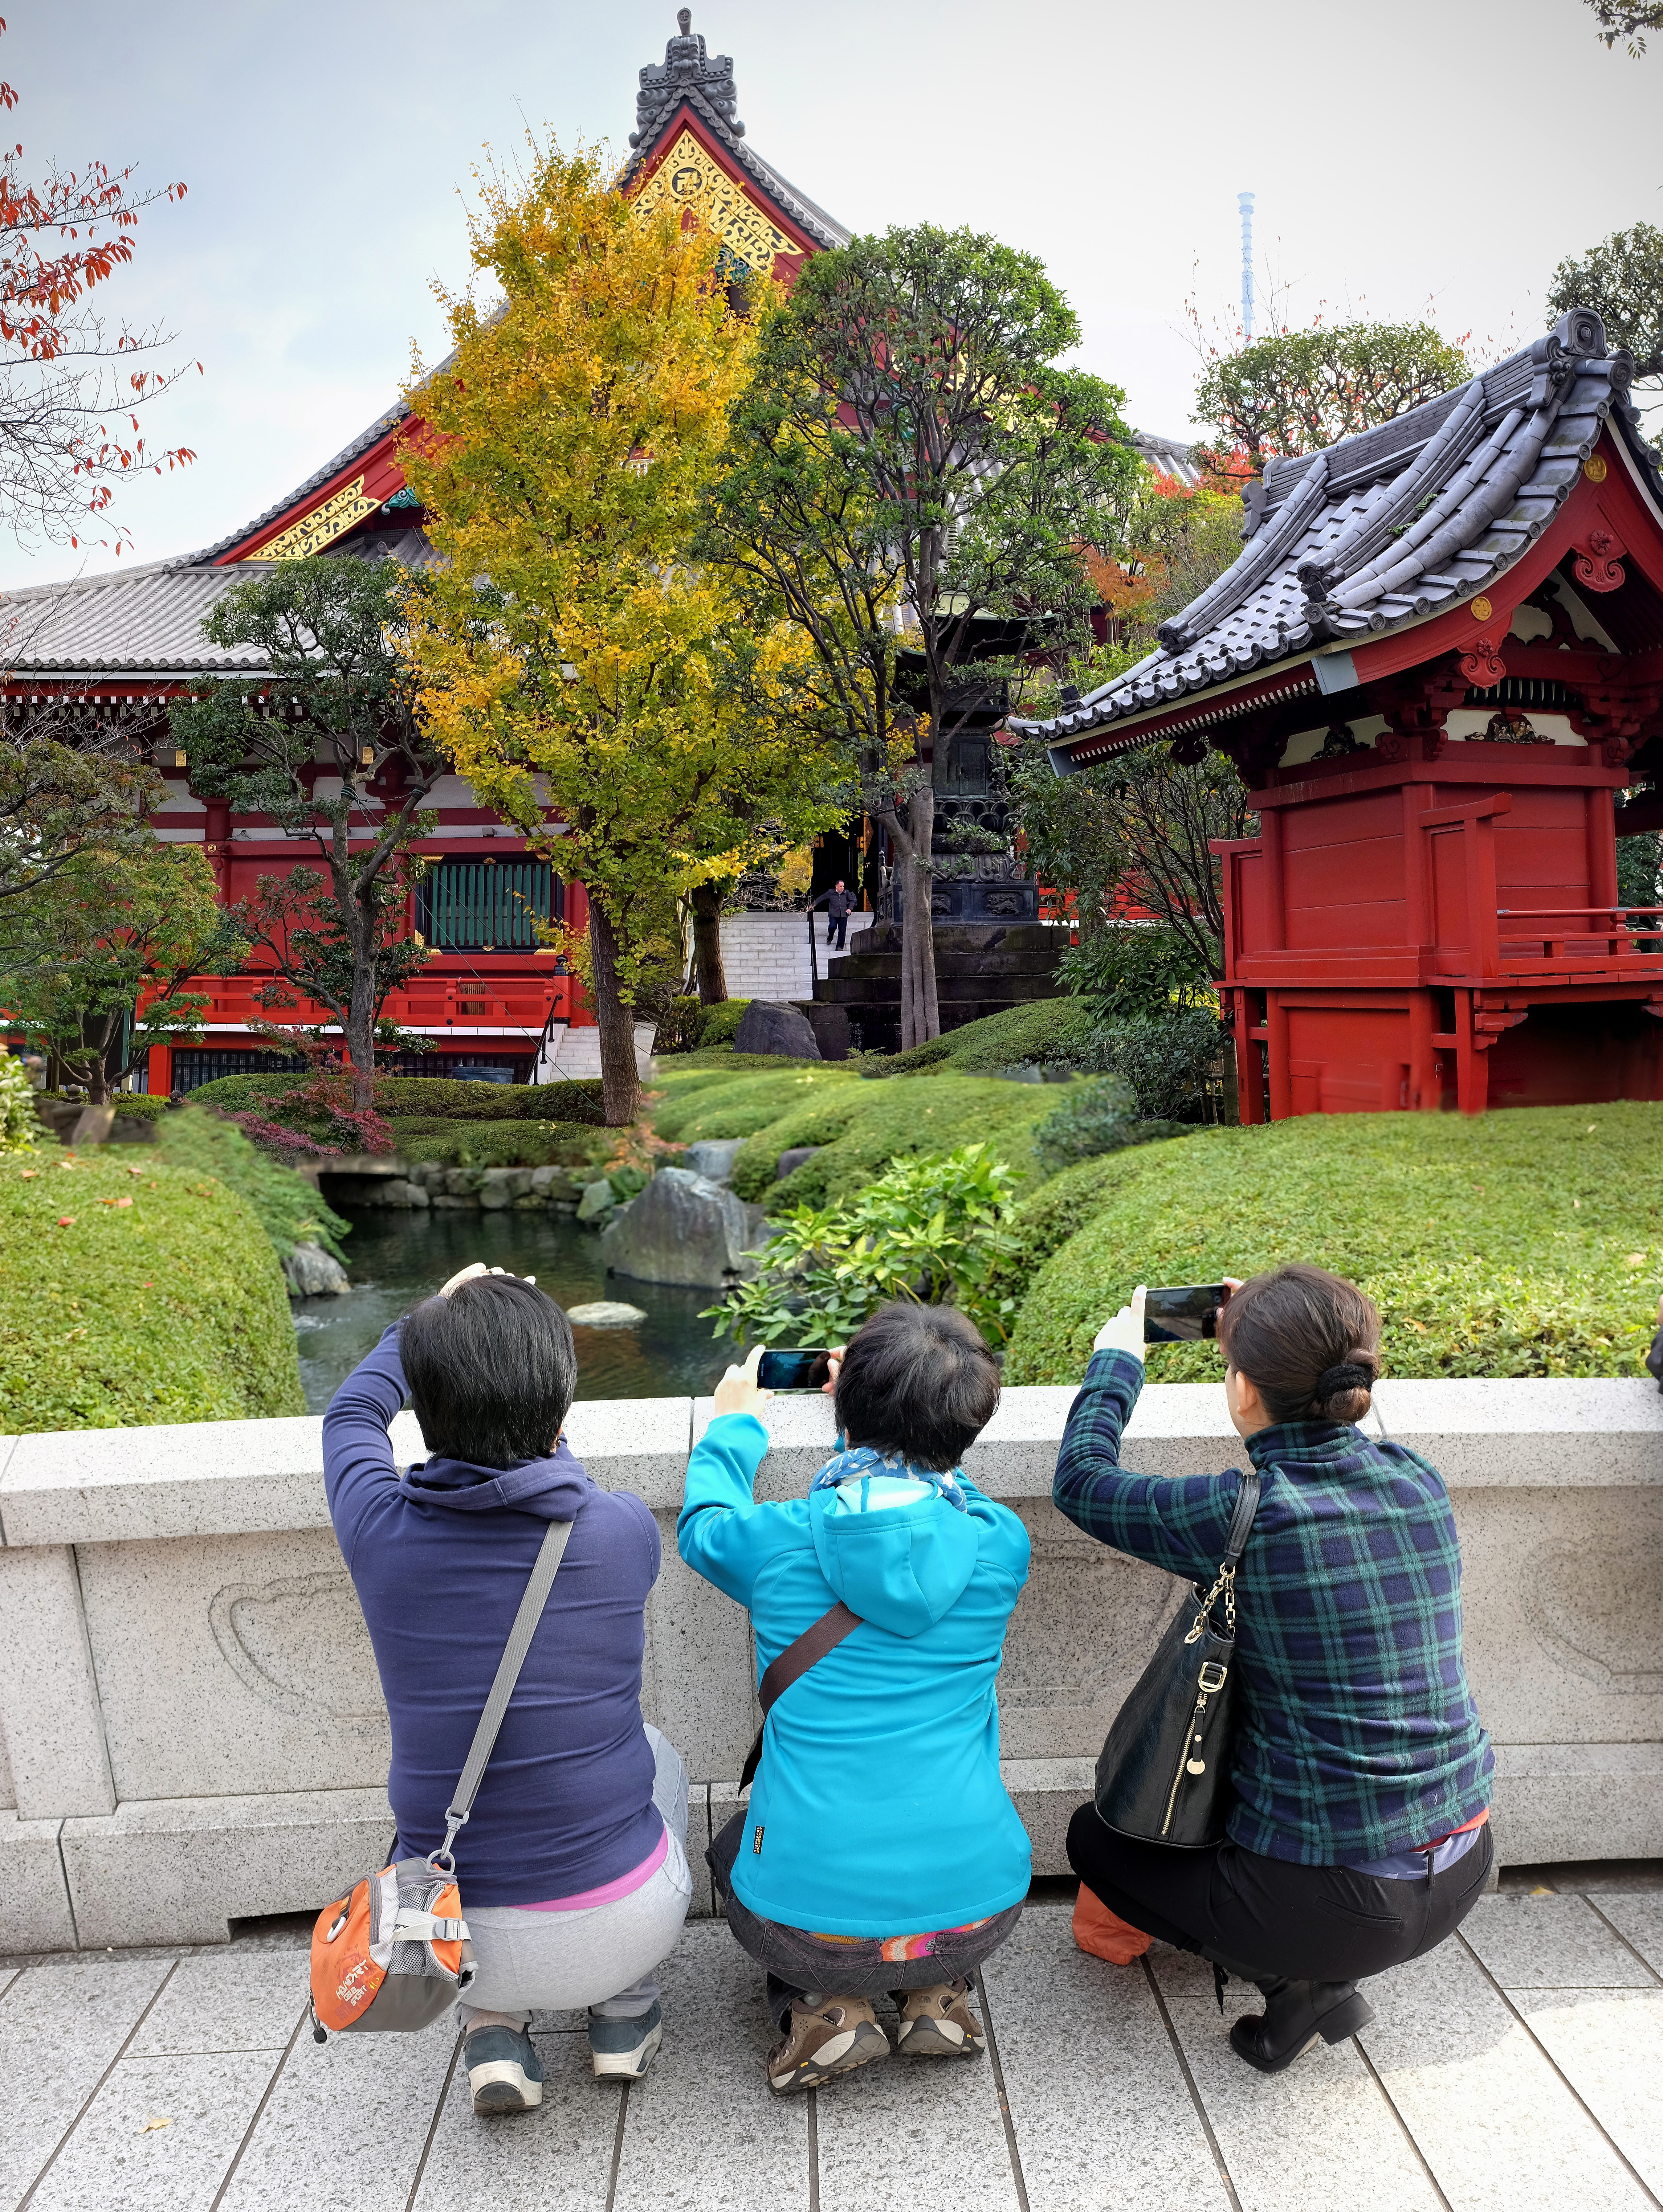
travel, fujifilm, garden, tourism, leisure, japan, three, tokyo, temple, x100, shrine, fuji, ladies, x100s, asakusa, sensoji, takingpicture, threeladies, japanies